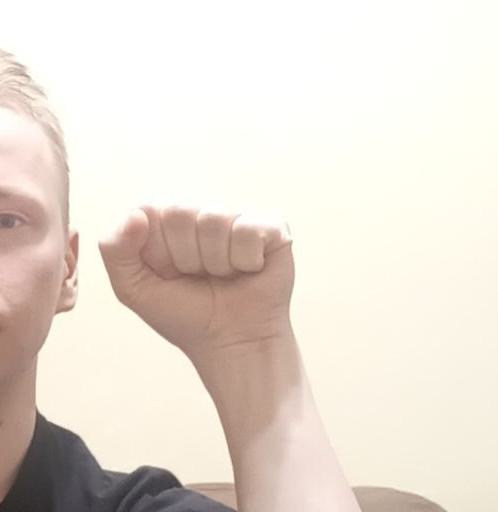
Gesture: fist